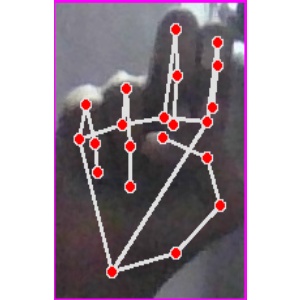
अक्षर: ह